Duke of Norfolk

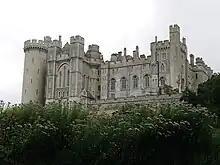
Arundel Castle

The main residences commonly associated with the Dukes of Norfolk are: Framlingham Castle, Bungay Castle, as well as Clun Castle in Shropshire, which are now largely ruins; Worksop Manor, Carlton Towers, Norfolk House in London, and most notably Arundel Castle.